A Liar's Autobiography: The Untrue Story of Monty Python's Graham Chapman

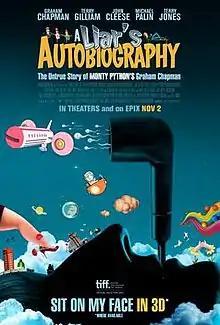
tiff poster

A Liar's Autobiography: The Untrue Story of Monty Python's Graham Chapman is a 2012 British animated semi-biographical comedy film that is a portrayal of the life of Monty Python alumnus Graham Chapman. The film is loosely based on "", a book written by Chapman and David Sherlock. It received a limited theatrical release on 2 November 2012 in the United States, and aired on the Epix TV channel on the same day.